They (2017 film)

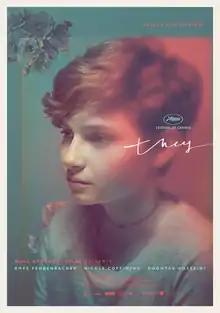
Film poster

They is a 2017 American drama film directed by and starring Rhys Fehrenbacher. It was screened in the Special Screening section at the 2017 Cannes Film Festival. "They" was Ghazvinizadeh's first feature film.